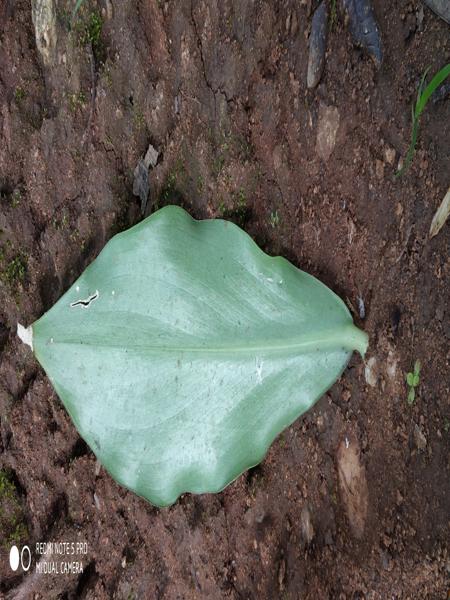
Plant: Insulin